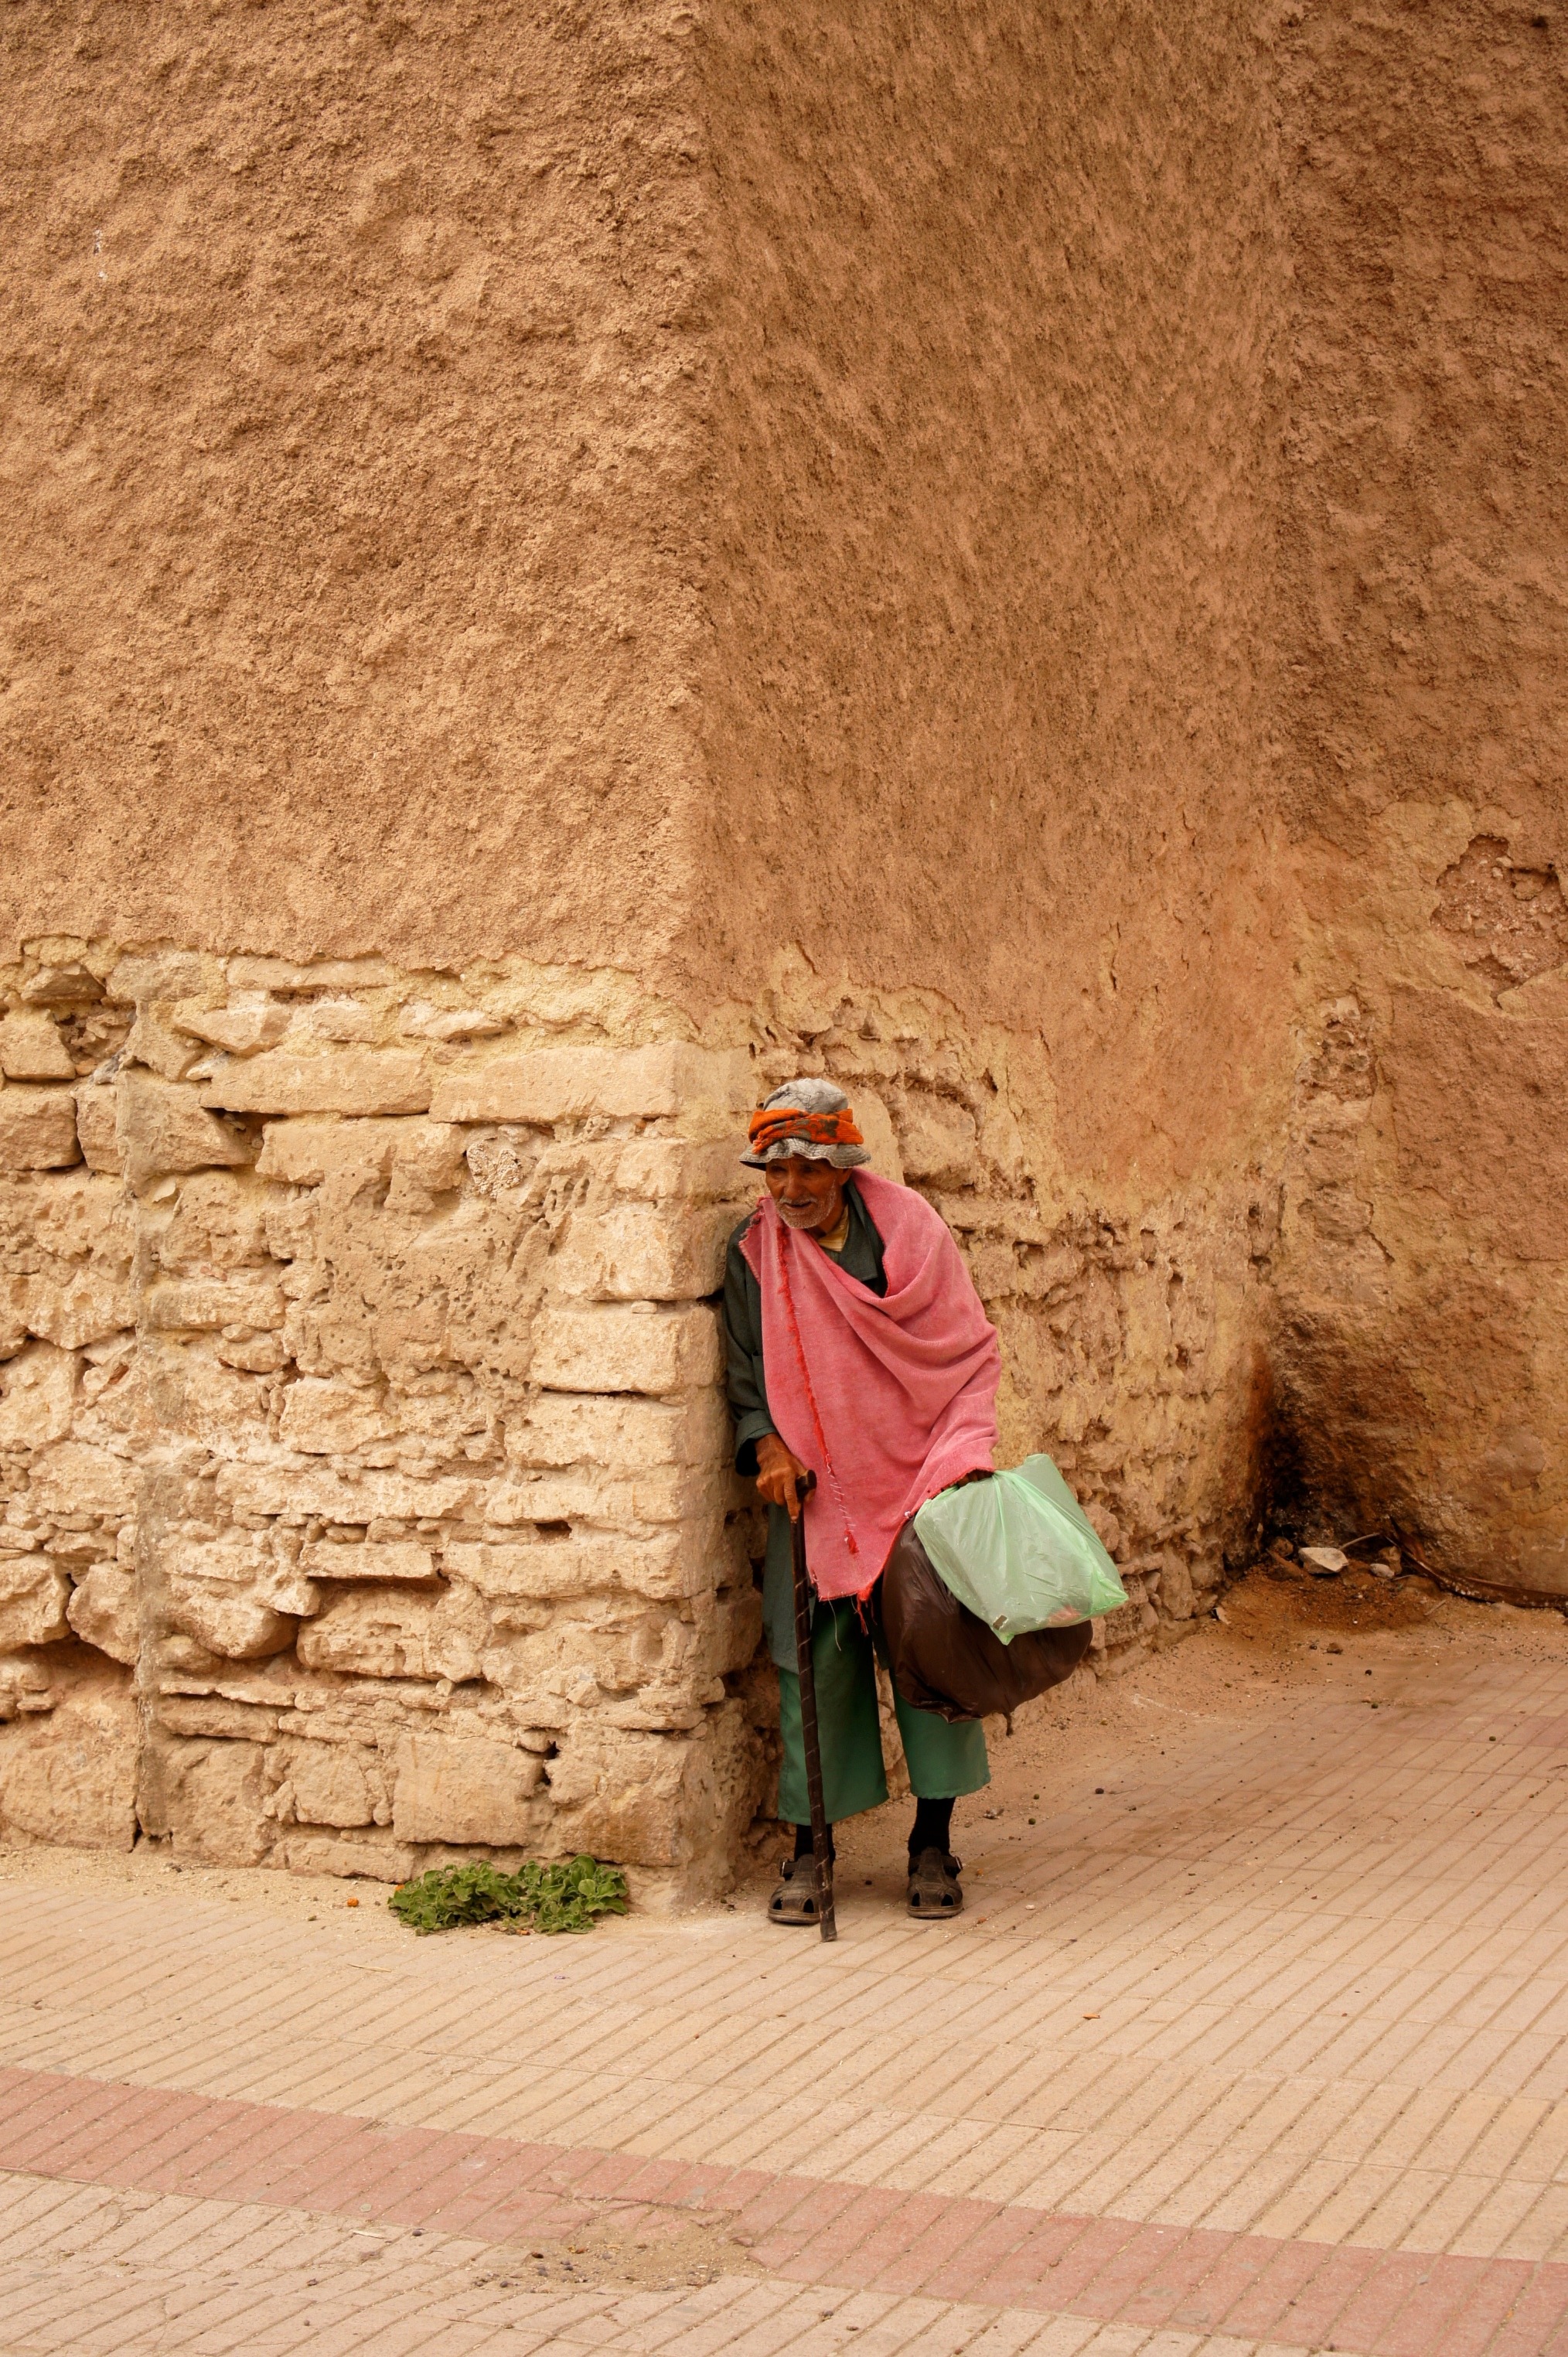
sand, rock, wood, wall, monument, red, soil, old man, temple, morocco, wadi, walking stick, ancient history, essauria